Chattanooga campaign

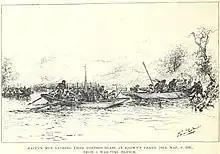
Hazen's men land at Brown's Ferry

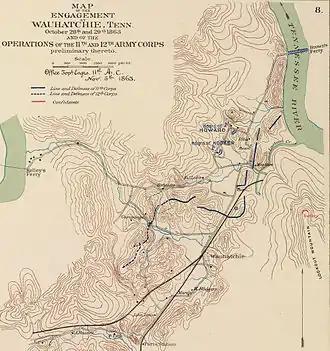
Battle of Wauhatchie

Hooker left Maj. Gen. Henry W. Slocum with one of his divisions of the XII Corps to guard the railroad line from Murfreesboro to Bridgeport. Slocum's remaining division, under Brig. Gen. John W. Geary, and the two divisions of Maj. Gen. Oliver O. Howard's XI Corps were ordered to move quickly to Lookout Valley. However, weather conditions delayed the movement, so Grant decided to move ahead with the Brown's Ferry operation even before Hooker could arrive. Smith's plan for the assault on Brown's Ferry was to send most of one brigade (Brig. Gen. William B. Hazen's) traveling stealthily downriver on pontoons and a raft at night to capture the gap and hills on the west bank of the Tennessee while a second brigade (Brig. Gen. John B. Turchin's) marched across Moccasin Point in support.